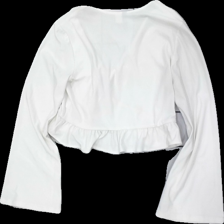
View: back
Type: Top
Category: Ladies
Brand: H&M
Brand text on label: Divided
Colors: White
Material: 100% Polyester
Cut: Cropped
Size: M
Season: All
Stains: Minor
Price range: <50
Recommended usage: Recycle
Description: white cropped peplum top
Comment: several minor stains